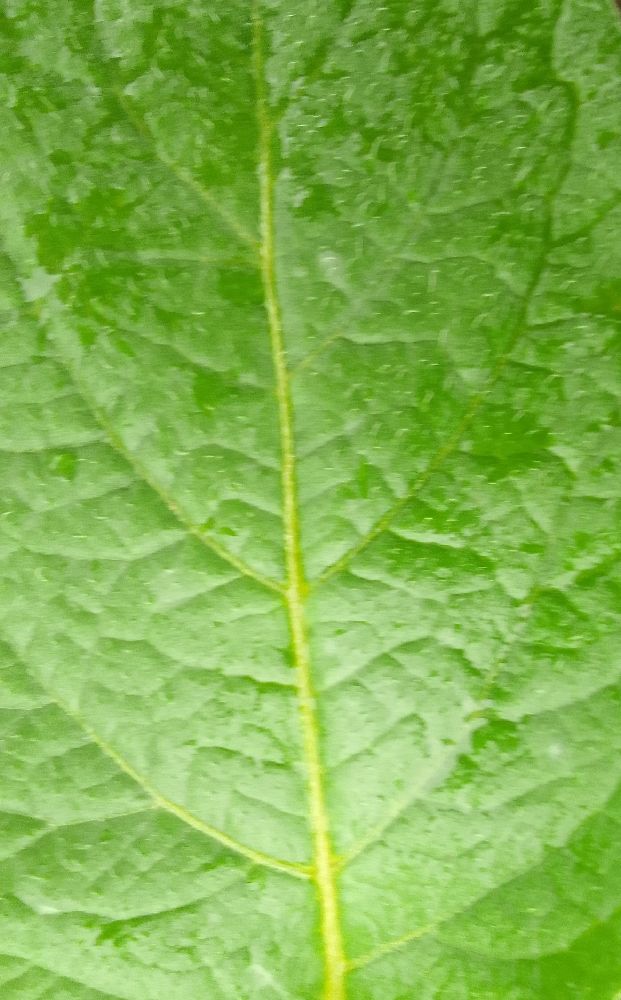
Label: Healthy